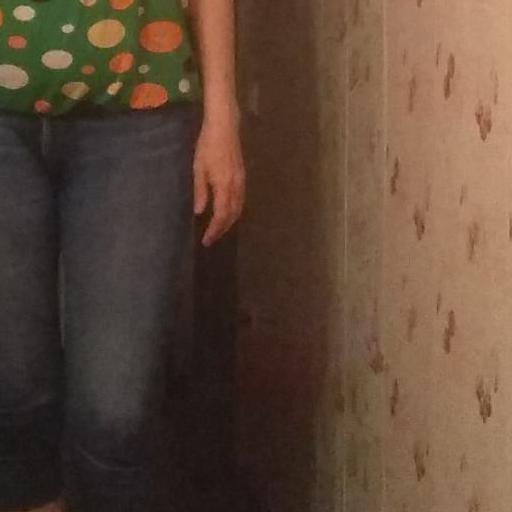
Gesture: no_gesture